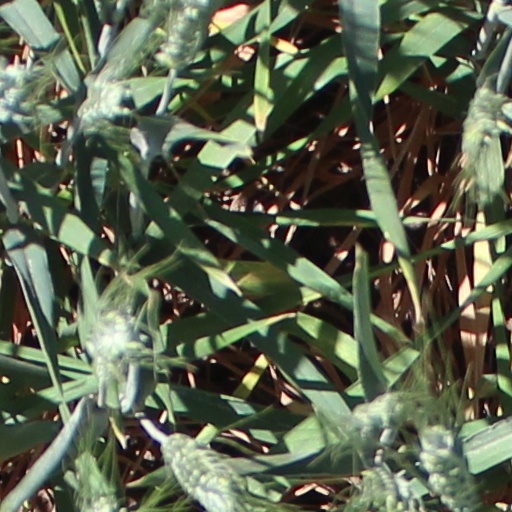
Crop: wheat